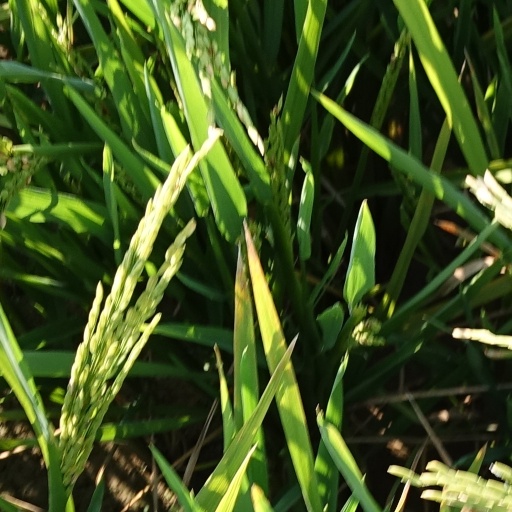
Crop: rice